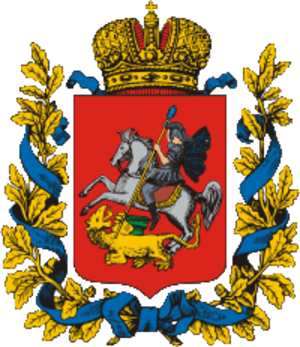
Le gouvernement de Moscou est une entité administrative de la Russie impériale.